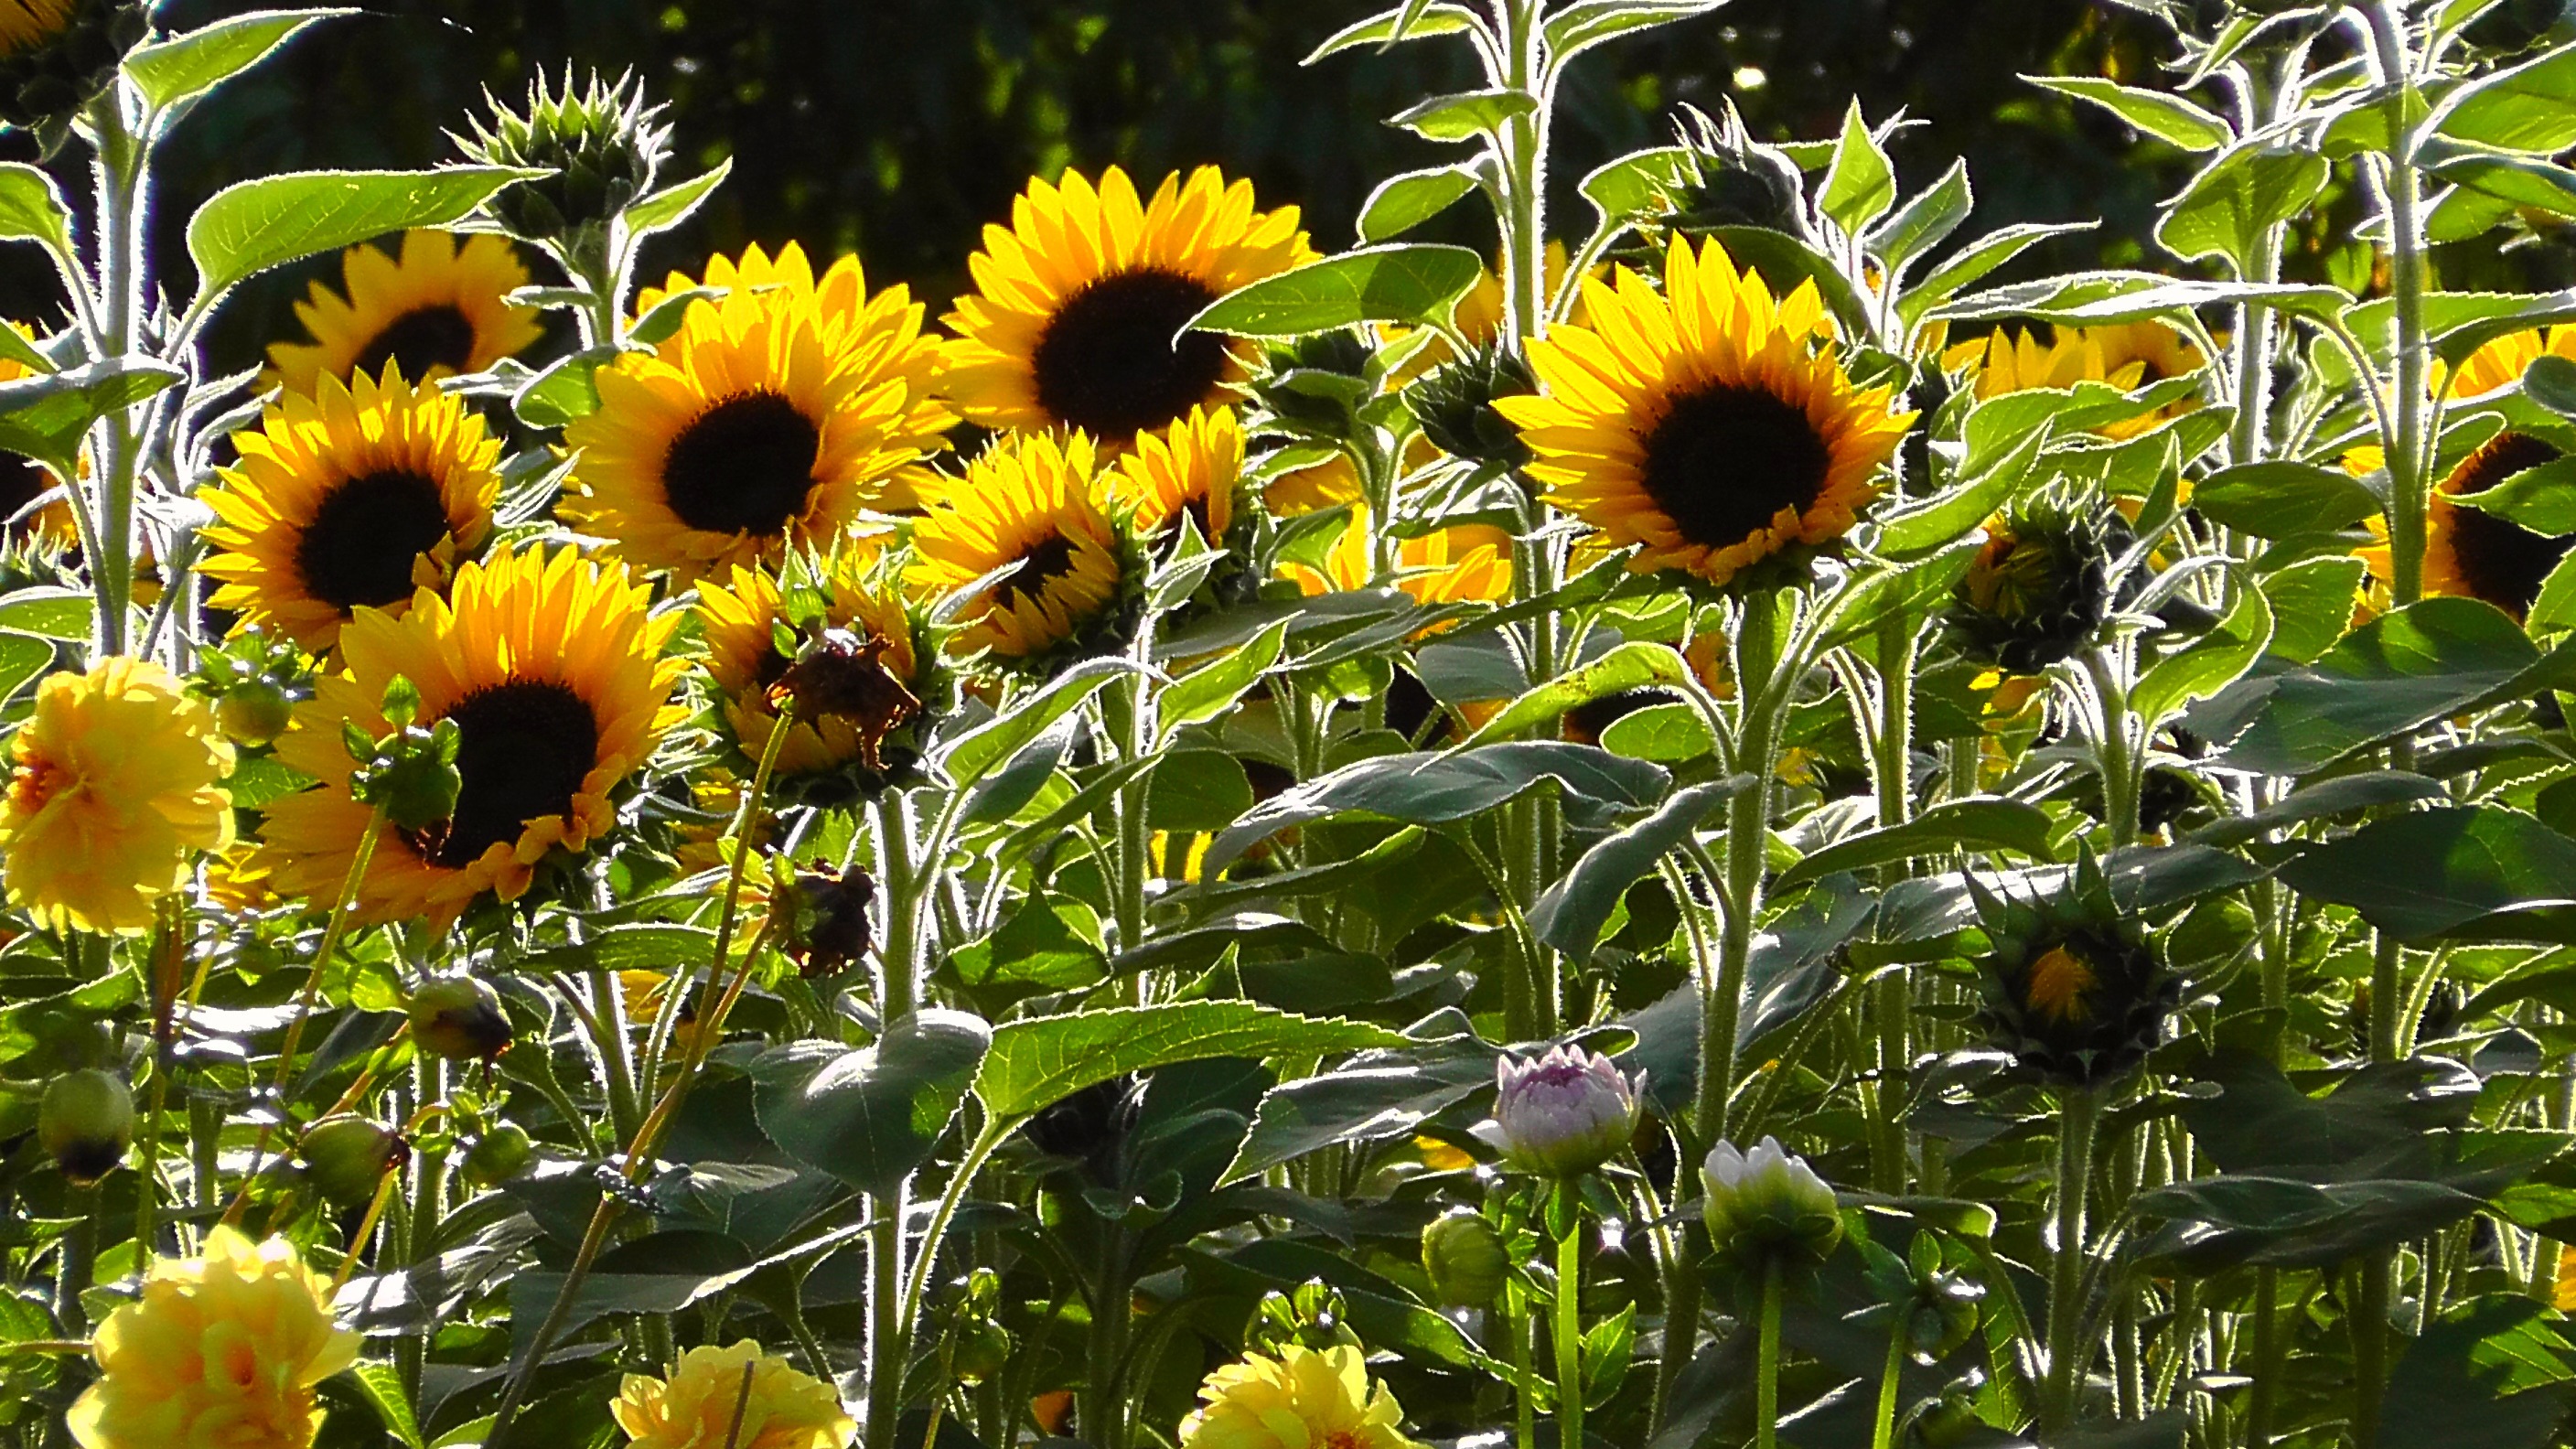
nature, plant, sun, field, meadow, flower, bloom, summer, produce, botany, garden, close, flora, sunflower, wildflower, flowers, sun flower, sunflower seeds, flowering plant, daisy family, sunflower seed, annual plant, land plant